Battle of Portland Harbor

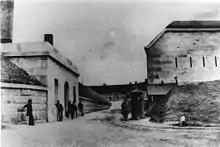
"Fort Warren in 1861."

Public anger against the Southerners was high, and the city requested additional troops to safeguard the prisoners. When they were to be transported to Boston in July, the men had to be spirited out of Portland during the night to prevent a riot from breaking out. They were removed to Boston Harbor, and held at Fort Warren.